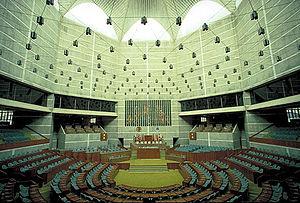
Le Jatiya Sangsad est le parlement du Bangladesh. L'assemblée siège au Jatiya Sangsad Bhaban, conçu par l'architecte américain Louis Kahn et construit à Dacca de 1961 à 1982.